Parson Street railway station

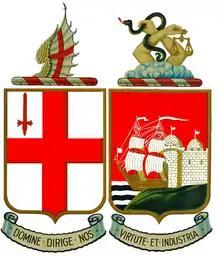
The Great Western Railway opened Parson Street railway station in 1927.

The first section of the Bristol and Exeter Railway's main line opened on 14 June 1841 between Bristol and . Engineered by Isambard Kingdom Brunel, the line was originally built as broad-gauge, but had been reconstructed as a mixed gauge line to accommodate local -gauge traffic by 1 June 1875. Broad gauge trains ceased operation on 20 May 1892. The Portishead Branch Line, which diverged from the Bristol to Exeter line at Parson Street Junction, the other side of a road bridge west of where the station would be built, had opened on 12 July 1867. It was only in 1871, with the opening of a station at that there was a stop between the junction and Bristol Temple Meads.